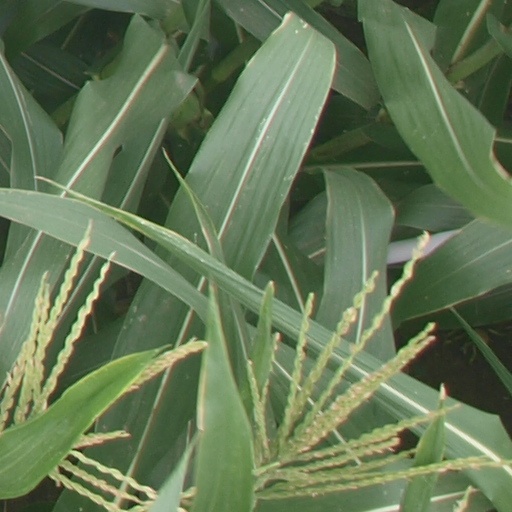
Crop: maize; corn